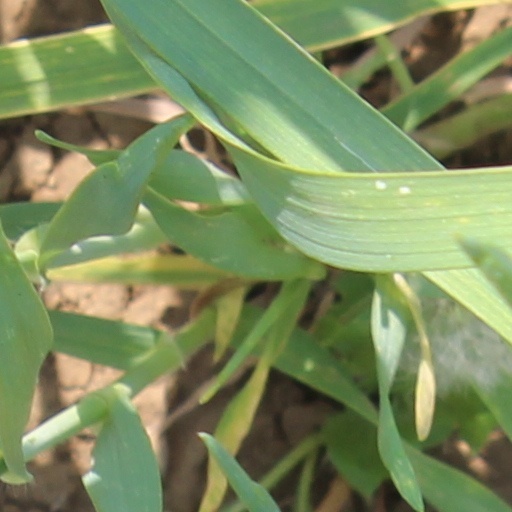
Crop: wheat